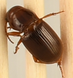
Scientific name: Cratacanthus dubius
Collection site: North Sterling NEON (STER), plot STER_035